El Chicano (film)

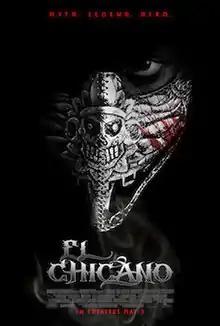
Theatrical release poster

El Chicano is a 2018 American superhero film directed by Ben Hernandez Bray, who co-wrote the screenplay with Joe Carnahan. It stars Raúl Castillo, Aimee Garcia, and George Lopez. The film has been called the "first Latino superhero movie". It premiered in September 2018 at the Los Angeles Film Festival and was released in the United States on May 3, 2019.